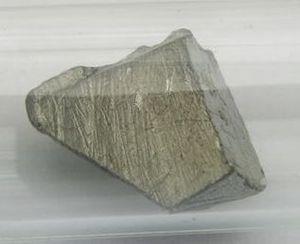
Le lanthane est un élément chimique, de symbole La et de numéro atomique 57.